Mug-n-Bun

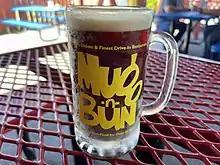
A glass of Mug-n-Bun rootbeer

Mug-n-Bun serves Midwestern staples and classic American diner food. The most popular items are their pork tenderloin sandwich, their hand-cut, hand-dipped onion rings, and their homemade root beer. The drive-in also serves hamburgers, fried shrimp and catfish, fried chicken, coney dogs, french fries, fried pickles, corn nuggets, ice cream floats, and milkshakes. Mug-n-Bun also operates Mug-n-Bun Pizza, which is located behind the drive-in. In addition to pizza, it also serves fried chicken dinners.